Red telephone box

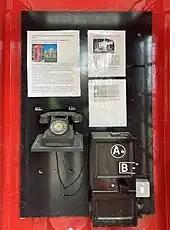
Original phone and coin box in a red telephone box

The first standard public telephone kiosk introduced by the United Kingdom Post Office was produced in concrete in 1921 and was designated K1 (Kiosk No.1). The Post Office had taken over almost all of the country's telephone network in 1912. Some local authorities refused to give permission for the K1; Eastbourne Corporation insisted that the kiosks could only be installed if they had thatched roofs. The design of the K1 was not of the same family as the familiar red telephone boxes. As of 2021, there remain fourteen K1 boxes in the UK, including seven that are in museums and museum collections. A further two remain in the Republic of Ireland. Seven of the UK's fourteen have been listed at Grade II by Historic England, some of them still located on British streets, including one situated in Trinity Market in Kingston-upon-Hull, and another in Bembridge High Street, Isle of Wight.